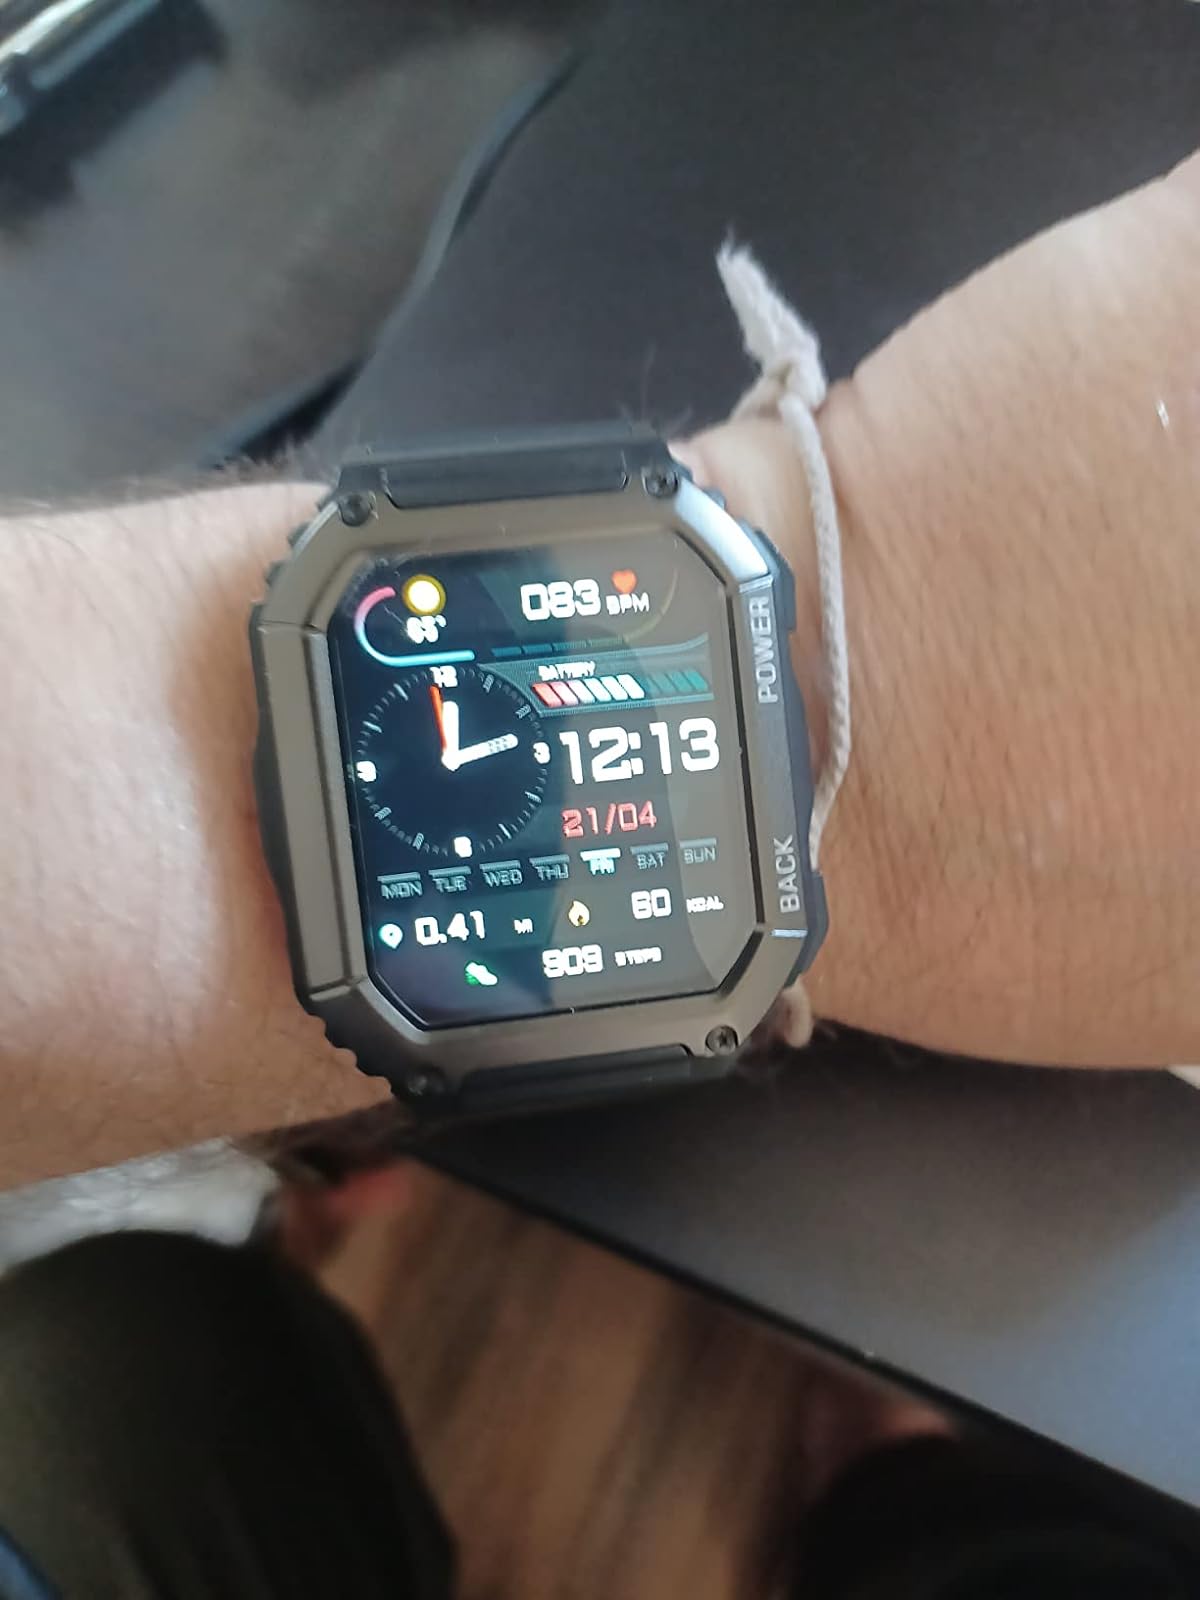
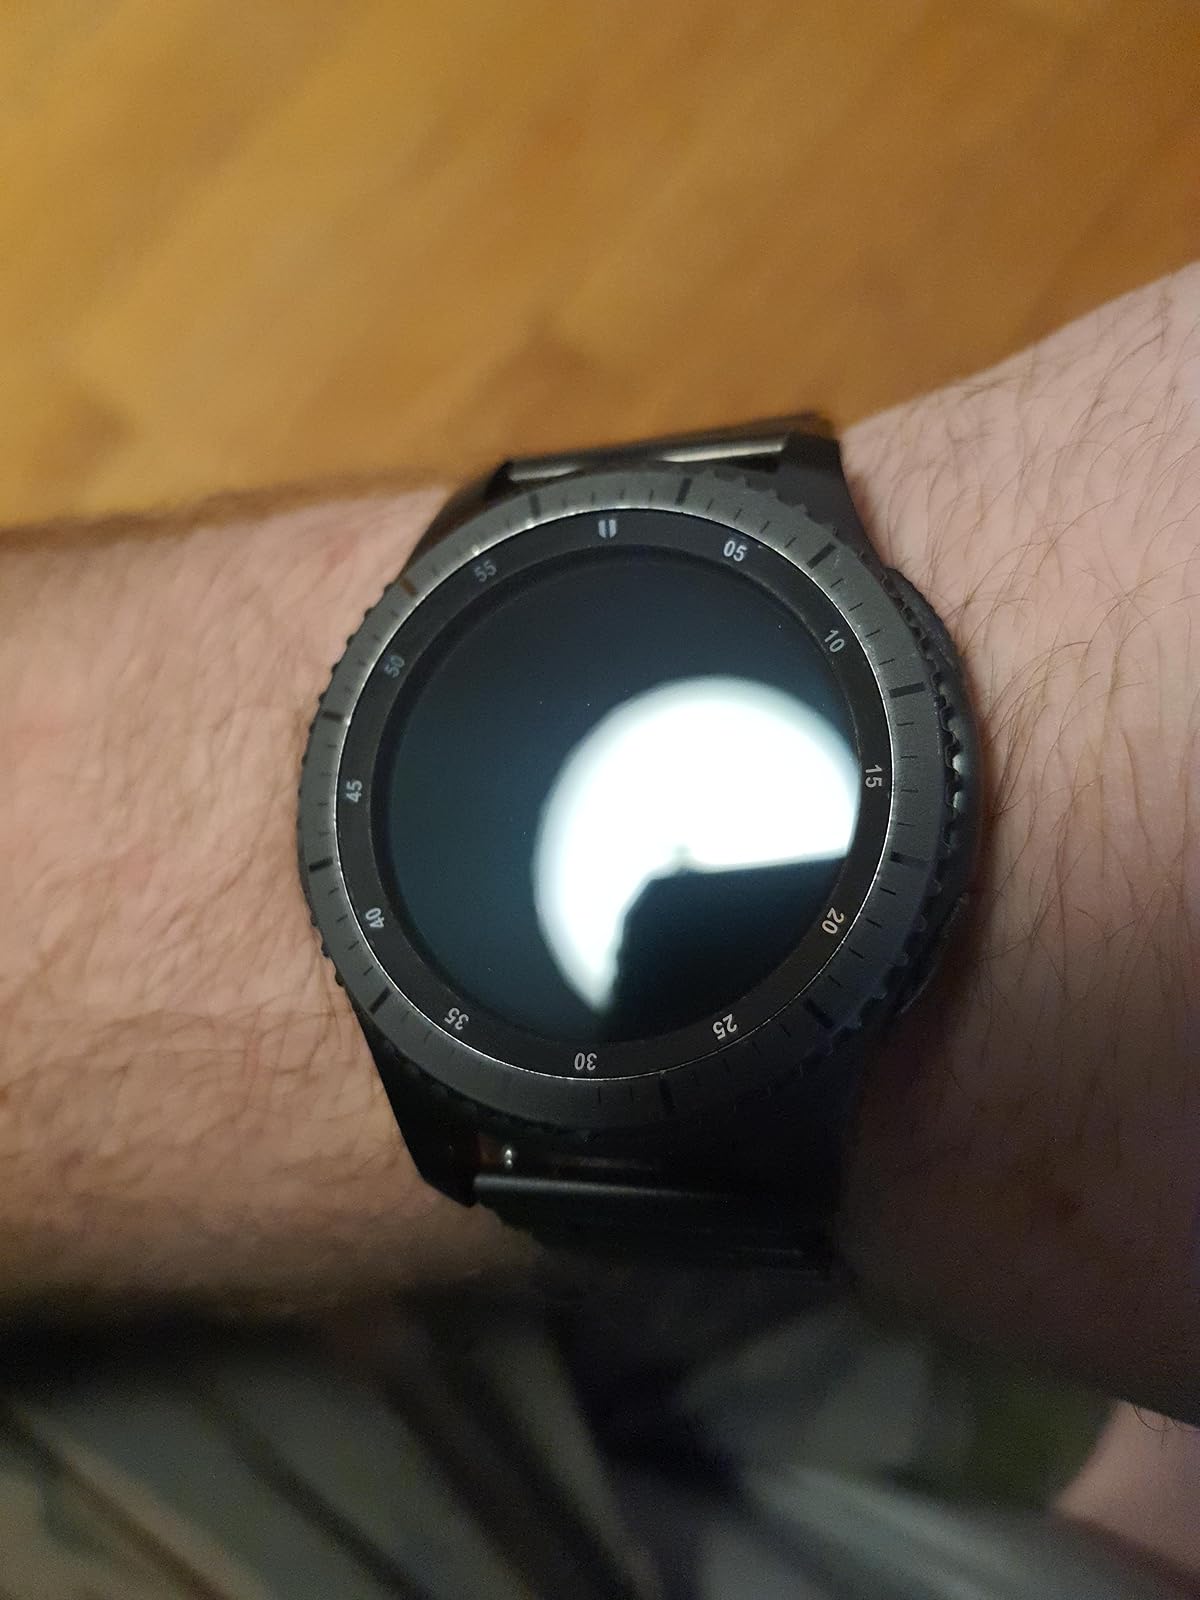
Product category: smartwatch
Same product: no